Paul Comi

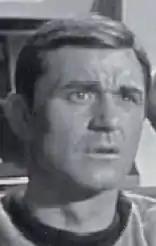
Paul Comi in "Star Trek"

Comi's professional acting career began in 1957, when, as an apprentice at the La Jolla Playhouse, he was given a small part in the play "Career" that starred Don Taylor and Una Merkel. His comedy scene as a drunken GI earned rave reviews in "The Hollywood Reporter" and "Variety", leading to his being signed by 20th Century Fox for the role of Pvt. Abbott in "The Young Lions" with Montgomery Clift and Dean Martin. At Fox, he appeared in several films: "In Love and War" with Jeffrey Hunter and Robert Wagner; "A Private's Affair" with Ernie Kovacs; and was lent out to Warner Bros. for the role of "Jenkins" in the Michael Garrison production of "The Dark at the Top of the Stairs" with Robert Preston and Dorothy McGuire. He also played Lt Tim, Steve McQueen's assistant in "The Towering Inferno".